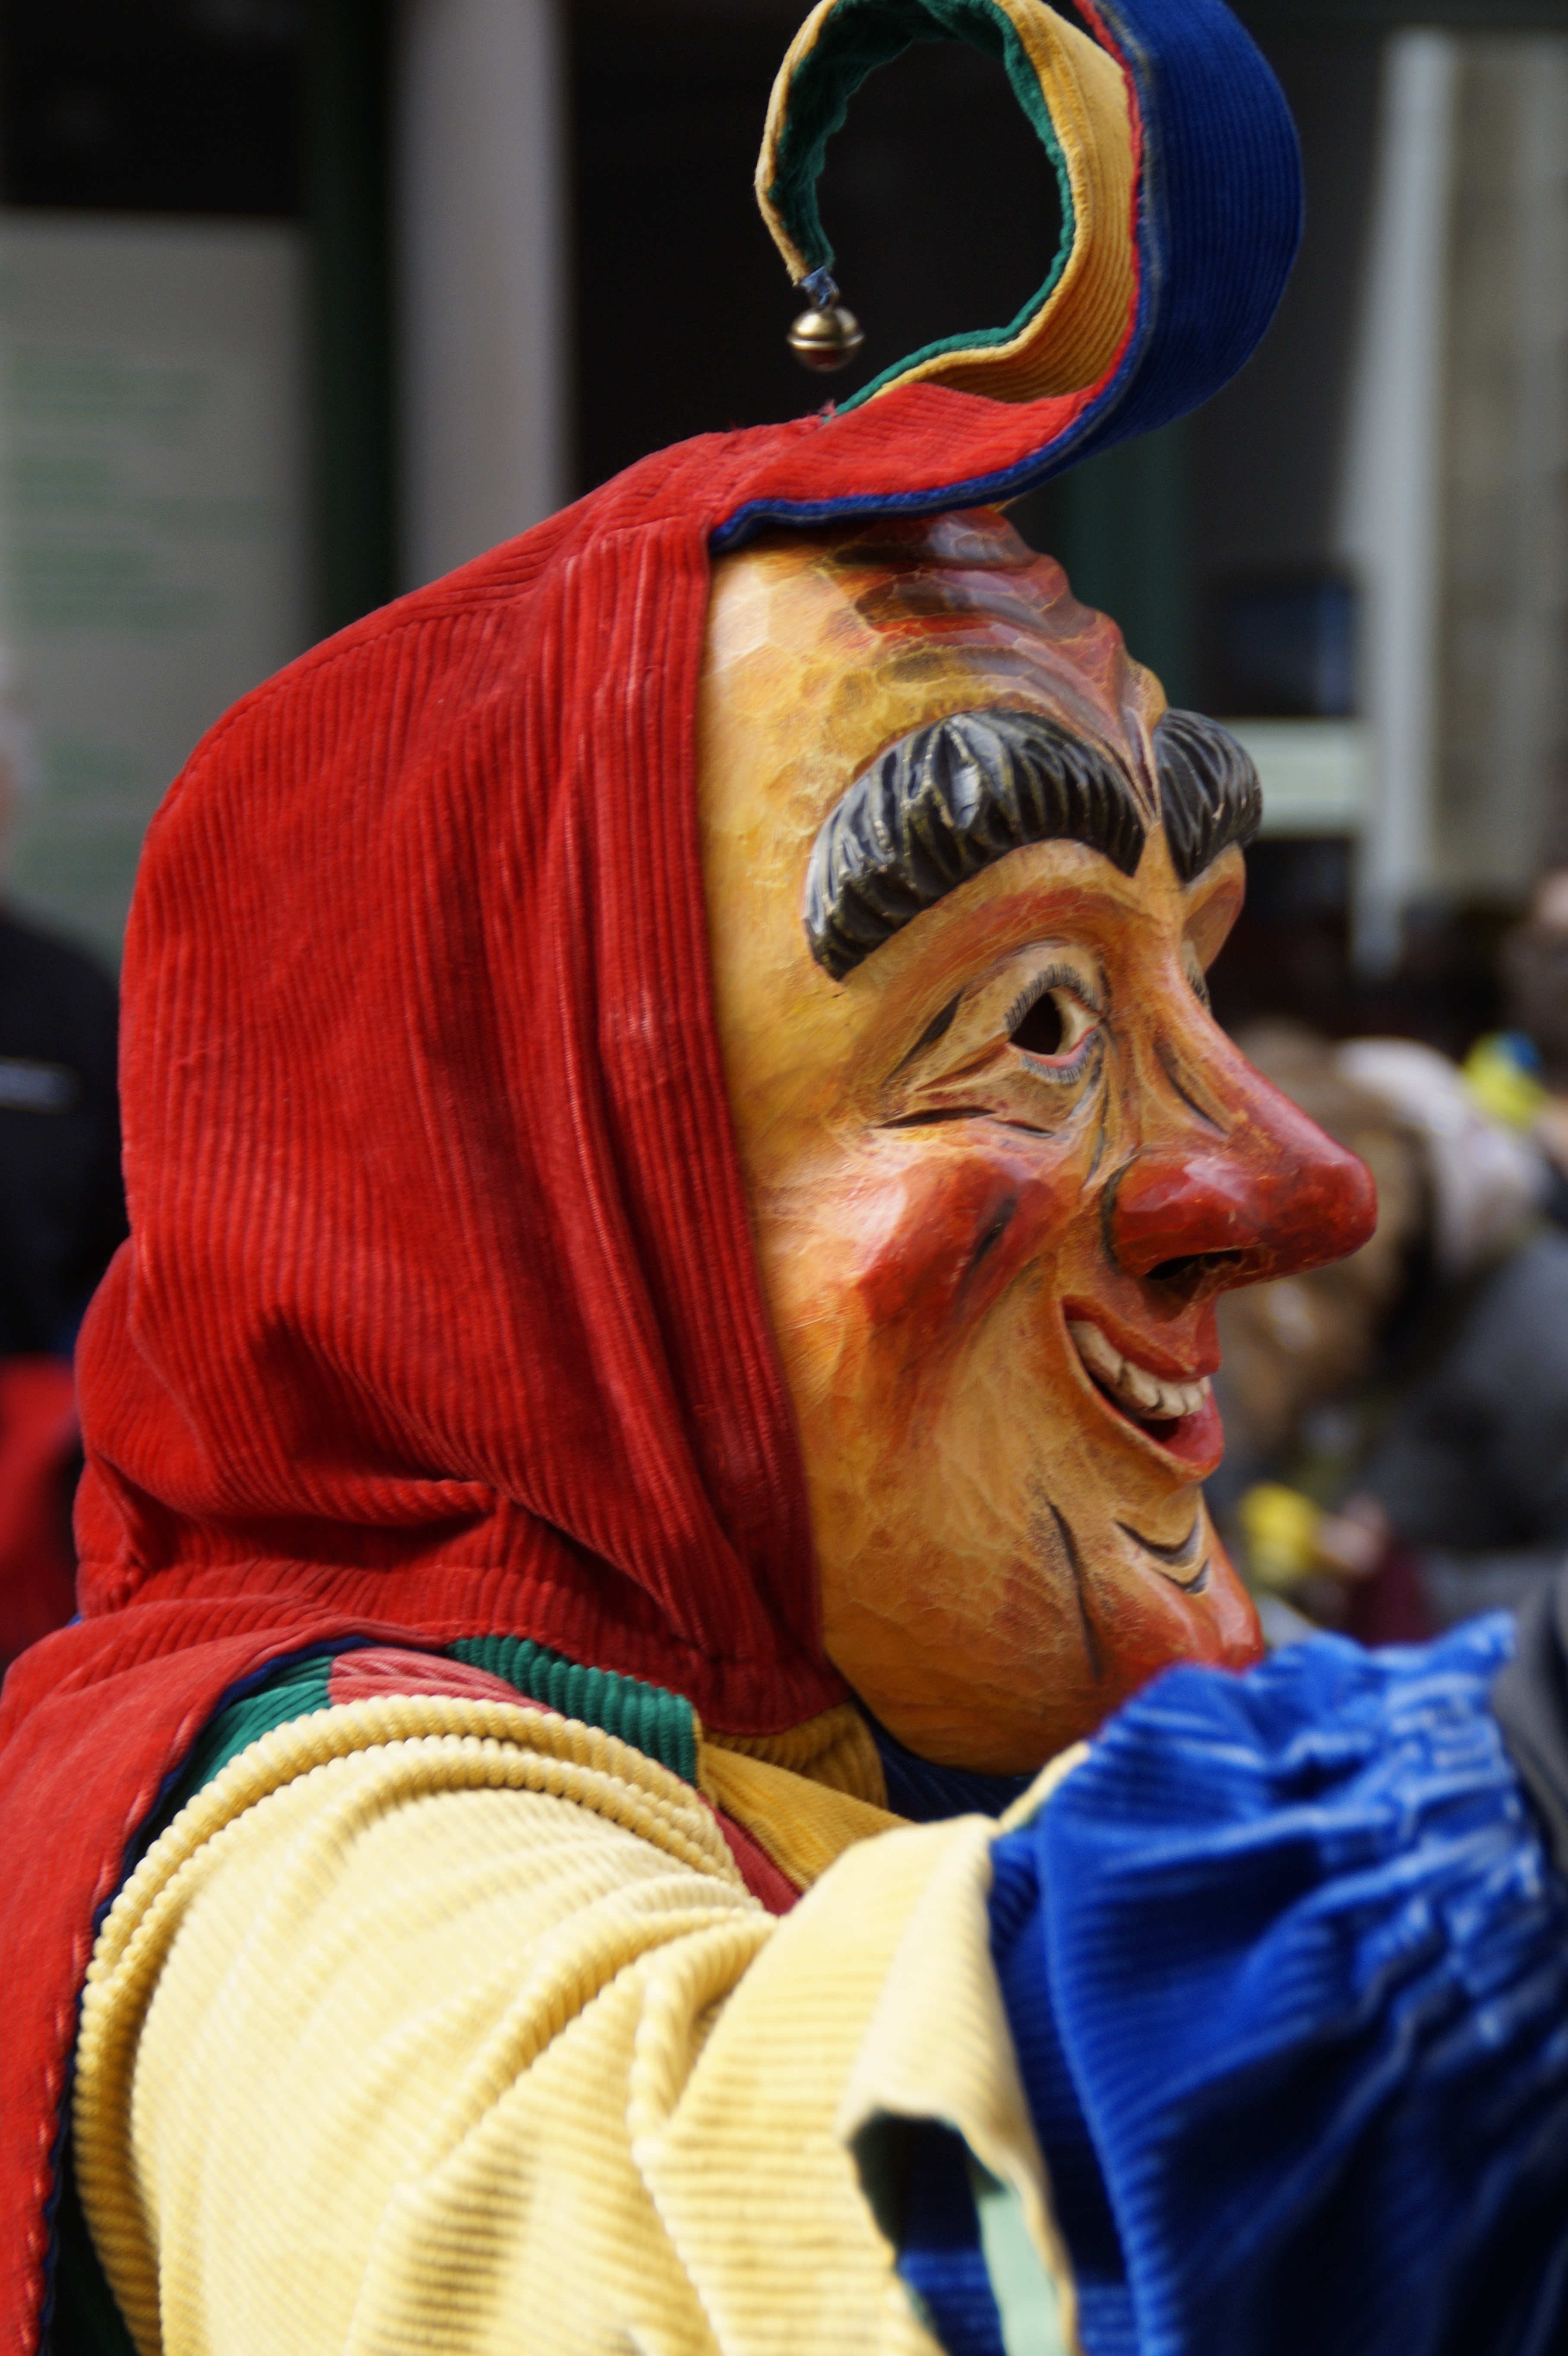
man, person, statue, portrait, carnival, color, human, clothing, close, dressed up, face, mask, figure, temple, head, move, germany, carved, custom, joker, tradition, costume, masquerade, panel, larva, schalk, customs, fool, jester, baden wurttemberg, fasnet, fools jump, swabian alemannic, haes, haestraeger, guild group, strassenfasnet, carnival parade, wooden mask, fools guild, court jester, buffoon